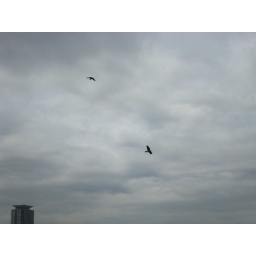
Huge birds flying in sky